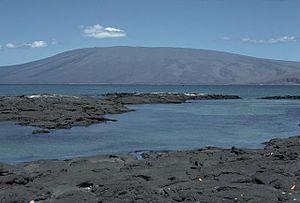
Le Darwin, aussi appelé en anglais Mount Williams, est un volcan d'Équateur situé aux îles Galápagos, sur l'île Isabela. Il s'agit d'un volcan bouclier couronné par une caldeira et dont la dernière éruption remonte à 1813.